Nazareth Baptist Church

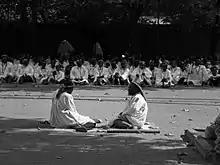
Shembe congregation leaders.

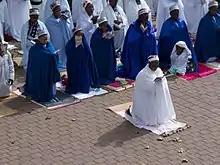
Female Shembe congregants.

The Nazareth Baptist Church (Alternatively called "The Nazarite Church" "iBandla lamaNazaretha") is the second largest African initiated church based in South Africa, founded in 1910.